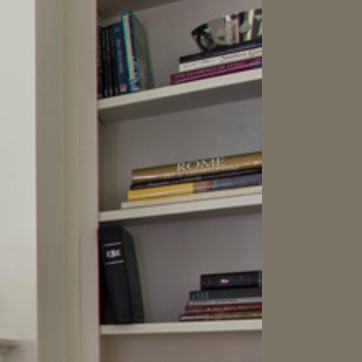
Material: paper